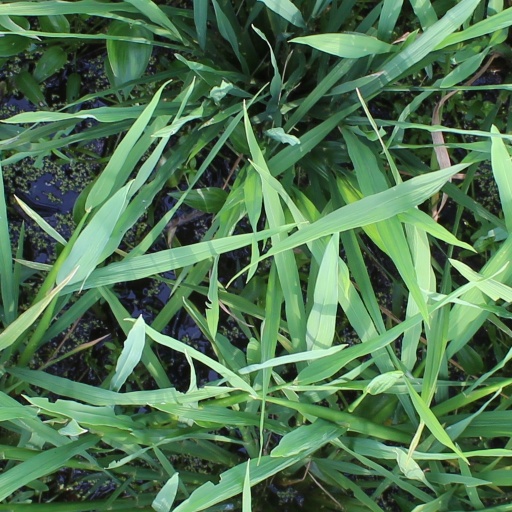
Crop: rice